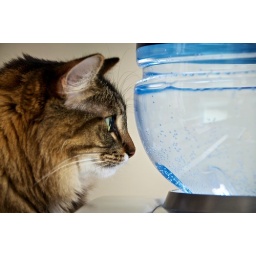
This cat loves the bubbles in the water cooler.